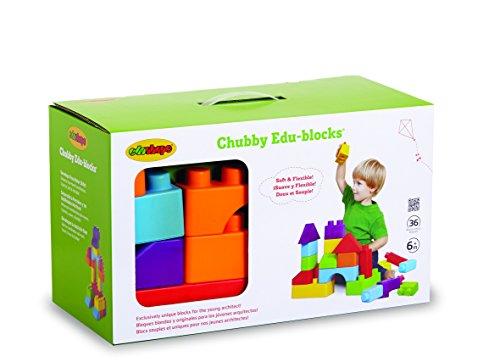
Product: Edushape Chubby Edu-Blocks, 36 Piece
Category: Toys & Games | Building Toys | Stacking Blocks
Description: Chunky, sturdy flexible soft blocks.
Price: $63.66